The Queensway–Humber Bay

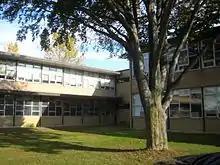
The Etobicoke School of the Arts is a secondary school situated in the neighbourhood.

Three public school boards operate elementary schools and secondary schools in the area, the Conseil scolaire catholique MonAvenir, the Toronto Catholic District School Board (TCDSB), and the Toronto District School Board (TDSB). Elementary and middle schools operated by the three school boards include: